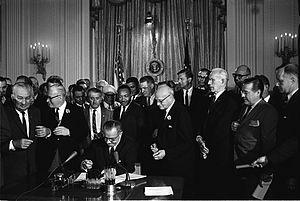
Martin Luther King Jr., né à Atlanta le 15 janvier 1929 et mort assassiné le 4 avril 1968 à Memphis, est un pasteur baptiste et militant non-violent afro-américain pour le mouvement des droits civiques des noirs américains aux États-Unis, fervent militant pour la paix et contre la pauvreté.
Le New Deal est le nom donné par le président des États-Unis Franklin Delano Roosevelt à sa politique interventionniste mise en place pour lutter contre les effets de la Grande Dépression aux États-Unis. Ce programme s'est déroulé entre 1933 et 1938, avec pour objectif de soutenir les couches les plus pauvres de la population, réussir une réforme innovante des marchés financiers et redynamiser une économie américaine meurtrie depuis le krach de 1929 par le chômage et les faillites en chaîne.
En 1964, la population des États-Unis est estimée à plus de 191 millions d'habitants. Le recensement de 1970 indique 203,4 millions d'habitants et celui de 1980 226,5 millions d'habitants.
Aux États-Unis le Civil Rights Act de 1964 est une loi votée par le Congrès des États-Unis promulguée par le président des États-Unis le 2 juillet 1964, Lyndon Johnson, mettant fin à toutes formes de ségrégations, de discriminations reposant sur la race, la couleur, la religion, le sexe, ou l’origine nationale. Il était conçu au départ pour faire appliquer les droits constitutionnels des Afro-Américains tels qu'énoncés par le Quatorzième amendement de la Constitution des États-Unis de 1868, accordant la citoyenneté à toute personne née ou naturalisée aux États-Unis et interdisant toute restriction à ce droit, et le Quinzième amendement de la Constitution des États-Unis, de 1870, garantissant le droit de vote à tous les citoyens des États-Unis, droits constitutionnels entravés par les lois de divers États du Sud, connues sous le nom de lois Jim Crow.
Après leur victoire en 1945, les États-Unis sont vus comme les défenseurs du monde libre. La lutte contre le communisme, les accords de Bretten Woods et le Plan Marshall ne vont qu'accroître leur domination et leur influence sur le monde.